International Council of Shopping Centers

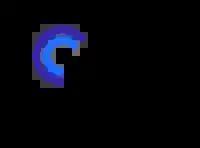
ICSC Innovating Commerce Serving Communities

The International Council of Shopping Centers, doing business as ICSC, is the global trade association of what it calls the "Marketplaces Industry" (i.e., shopping centers, shopping malls, and all other retail real estate).